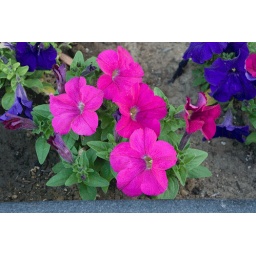
This flowers are planted in front of my work office building